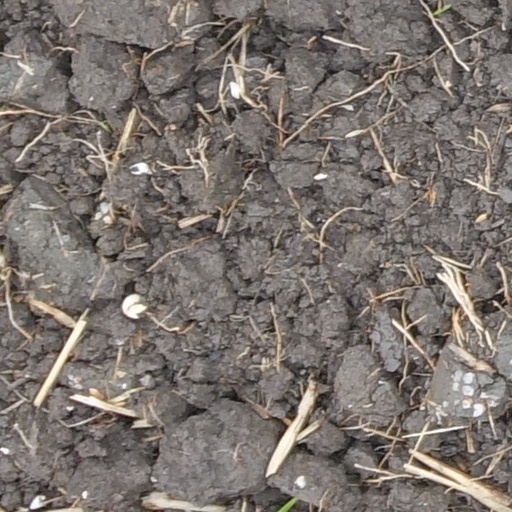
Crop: wheat